Gombojab Tsybikov

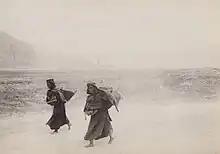
Photograph taken by Tsybikov or Norzunov. Two barefoot Tibetan women, carrying loads on their back, 1900-1

Soon after his graduation, the Academy sent Gombojab Tsybikov to explore Tibet. He left Russia by way of Mongolia, for Lhasa, Tibet, in a group of Buryat and Kalmyk pilgrims. He used experiences of British explorers to hide equipment and notes. The travel started in 1899 and finished in 1902. In Tibet proper, mostly in and around Lhasa, Tsybikov spent 888 days from 1900 to 1901. There, he secretly made around 200 pictures.